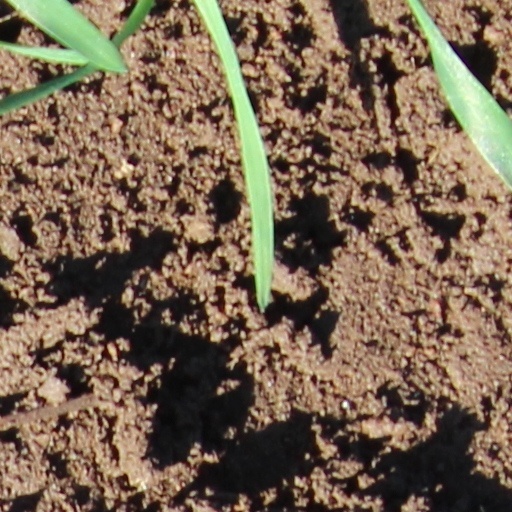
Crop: wheat